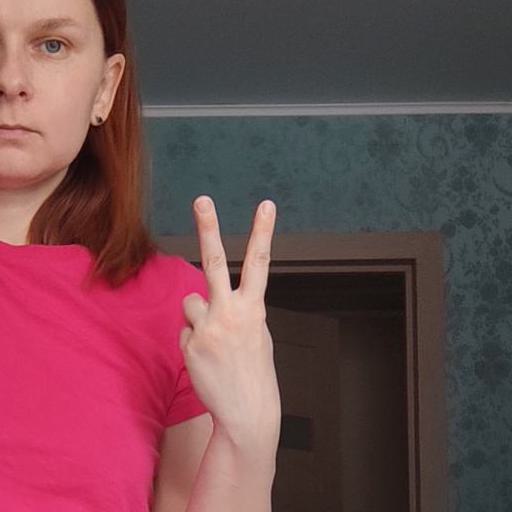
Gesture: peace_inverted